Robert McCollum

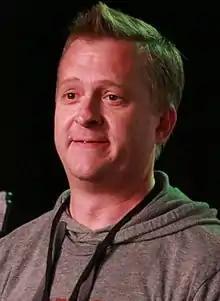
McCollum at the 2015 Magic City Comic Con

Robert Howard McCollum is an American voice actor, television host, and producer who provides voices for a number of English-language versions of Japanese anime. Outside of voice acting, he was a host of WFAA-TV's "Good Morning Texas" in 2009, and has worked as a producer and contributor there.